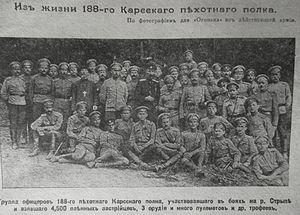
Photographie d'Ogoniok, numéro du 9 (22) octobre 1916. Groupe d'officiers du 188e régiment d'infanterie de Kars.